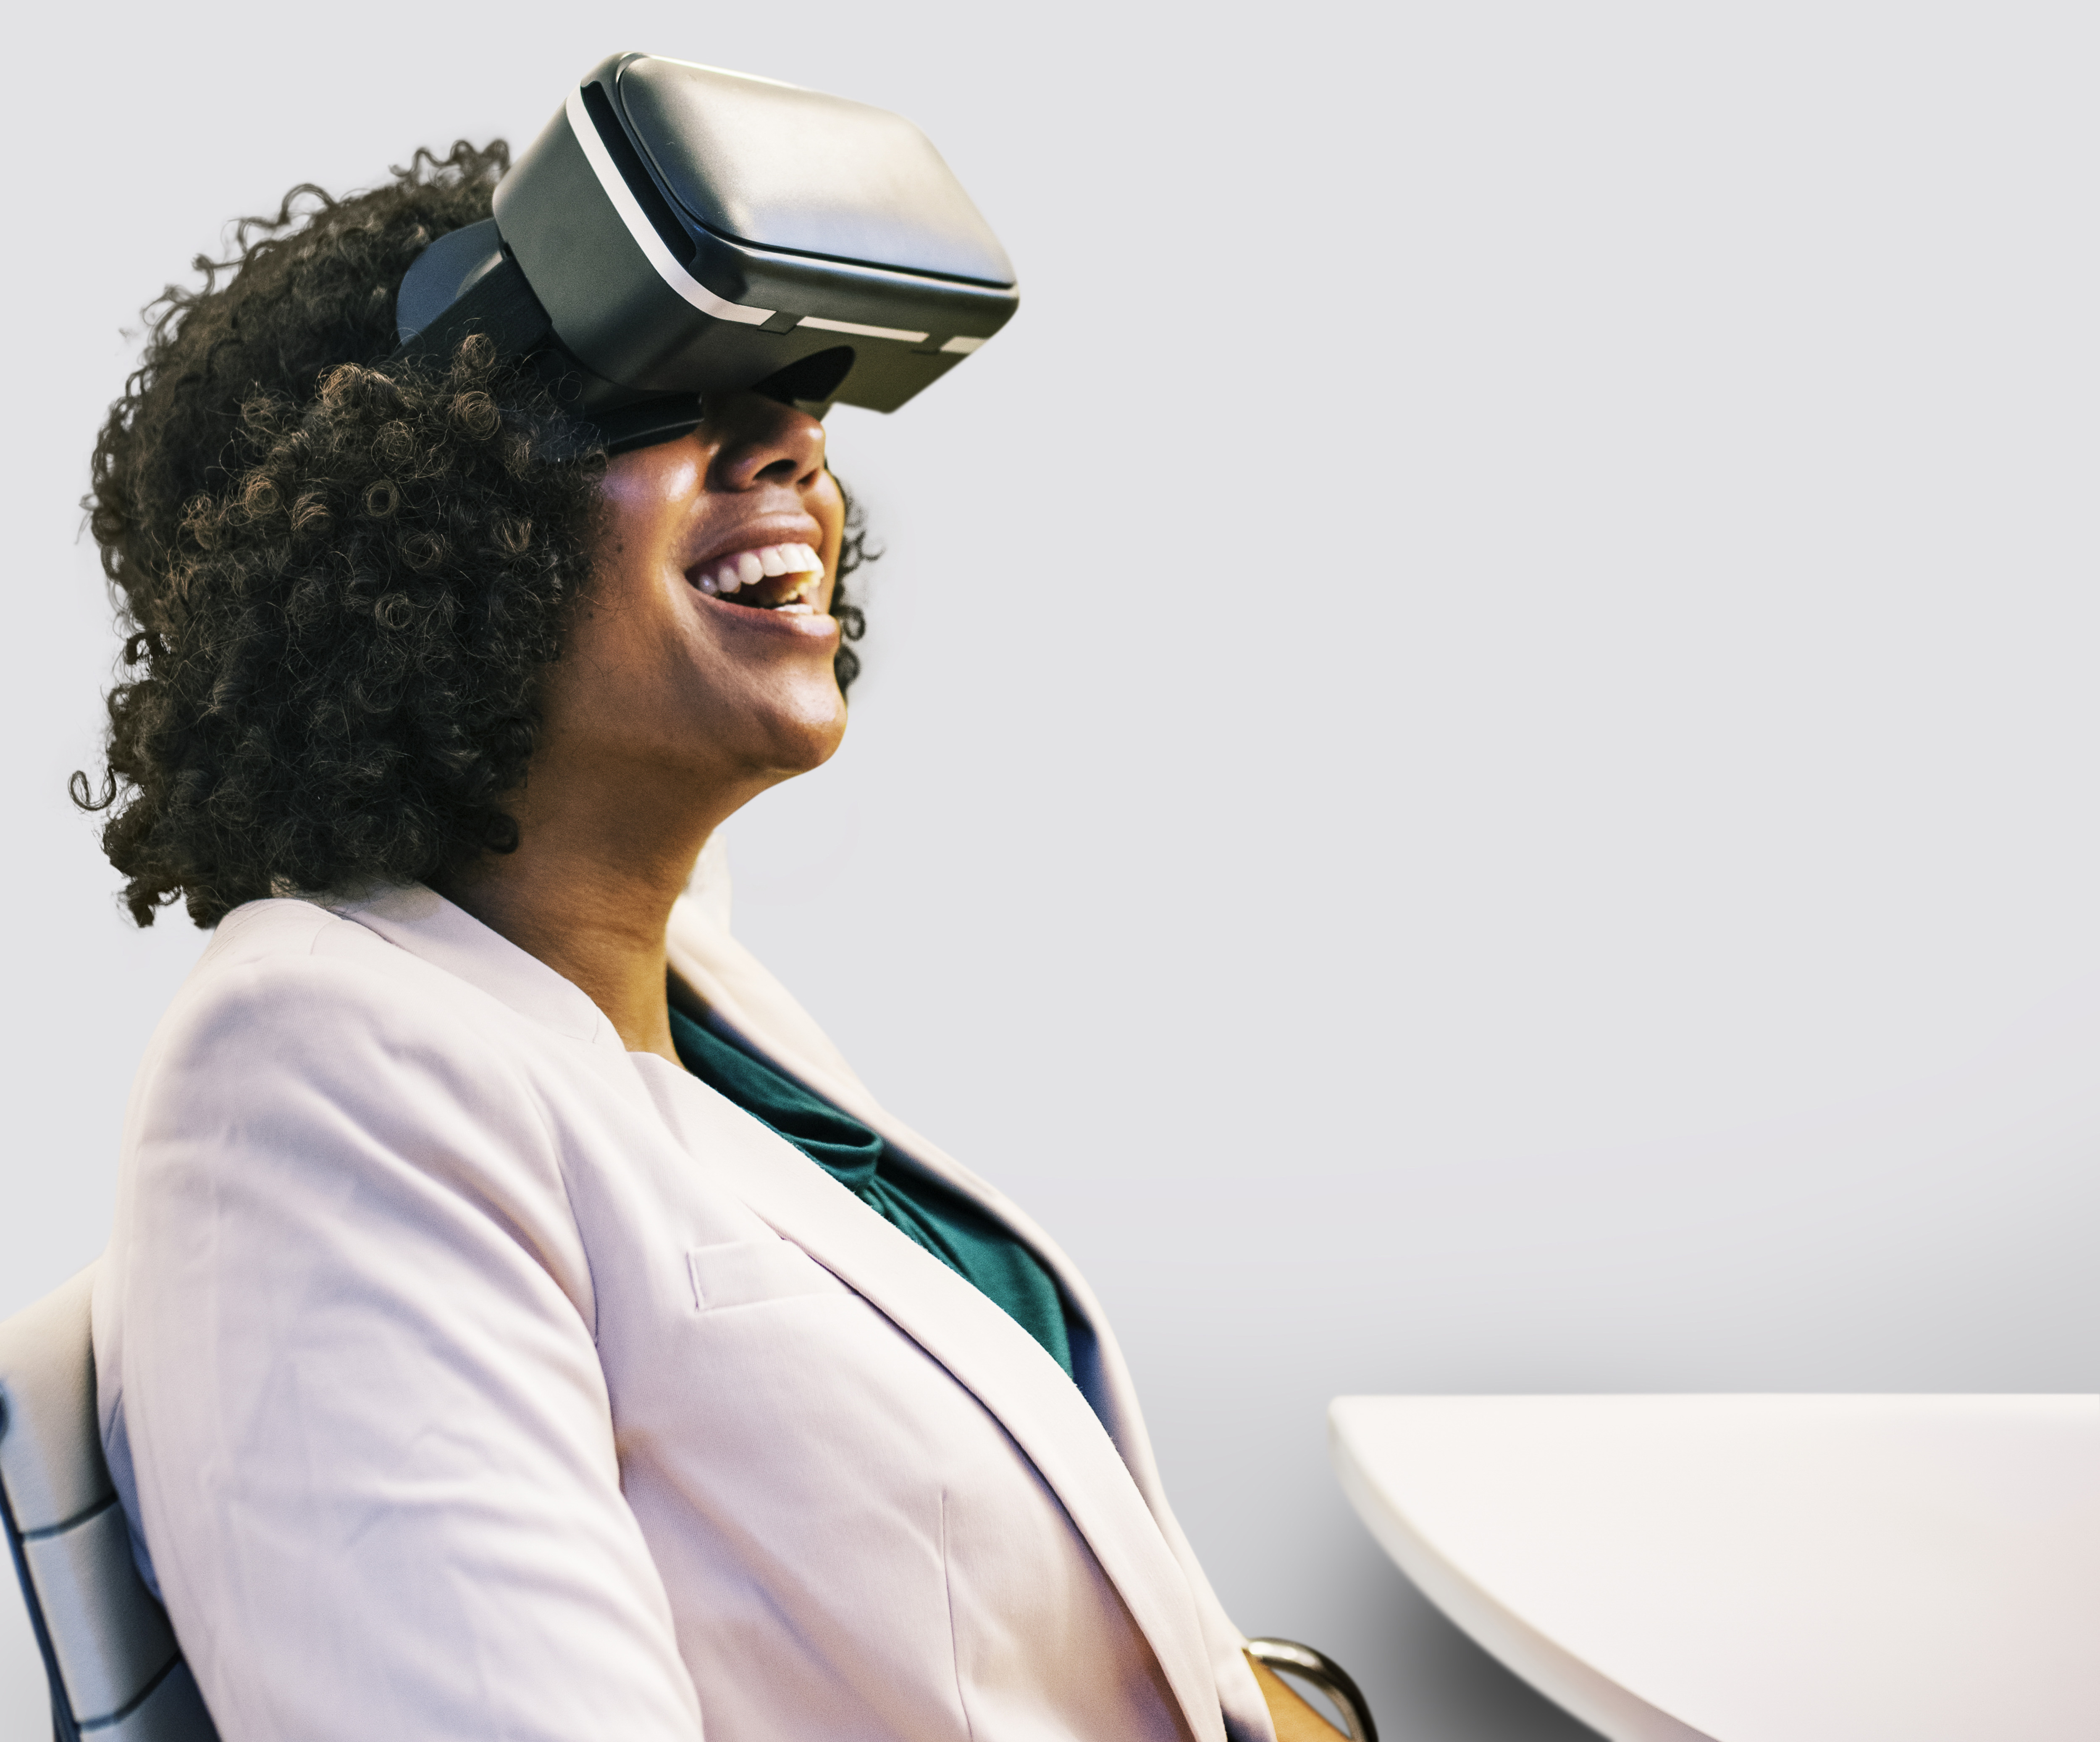
vr, african, african american, afro, american, amused, amusement, black, businesswoman, cheerful, device, digital, enjoying, enjoyment, entertainment, european, experience, fun, funny, goggles, good time, happy, headset, indoors, innovation, laughing, manager, meeting room, movie, office, office online, reality, simulation, sitting, smiling, suit, technology, using, virtual reality, westerner, white, woman, worker, working, eyewear, vision care, glasses, headgear, sunglasses, hat, job